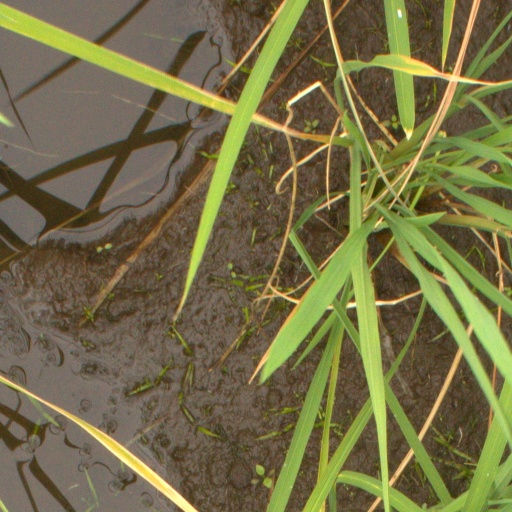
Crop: rice